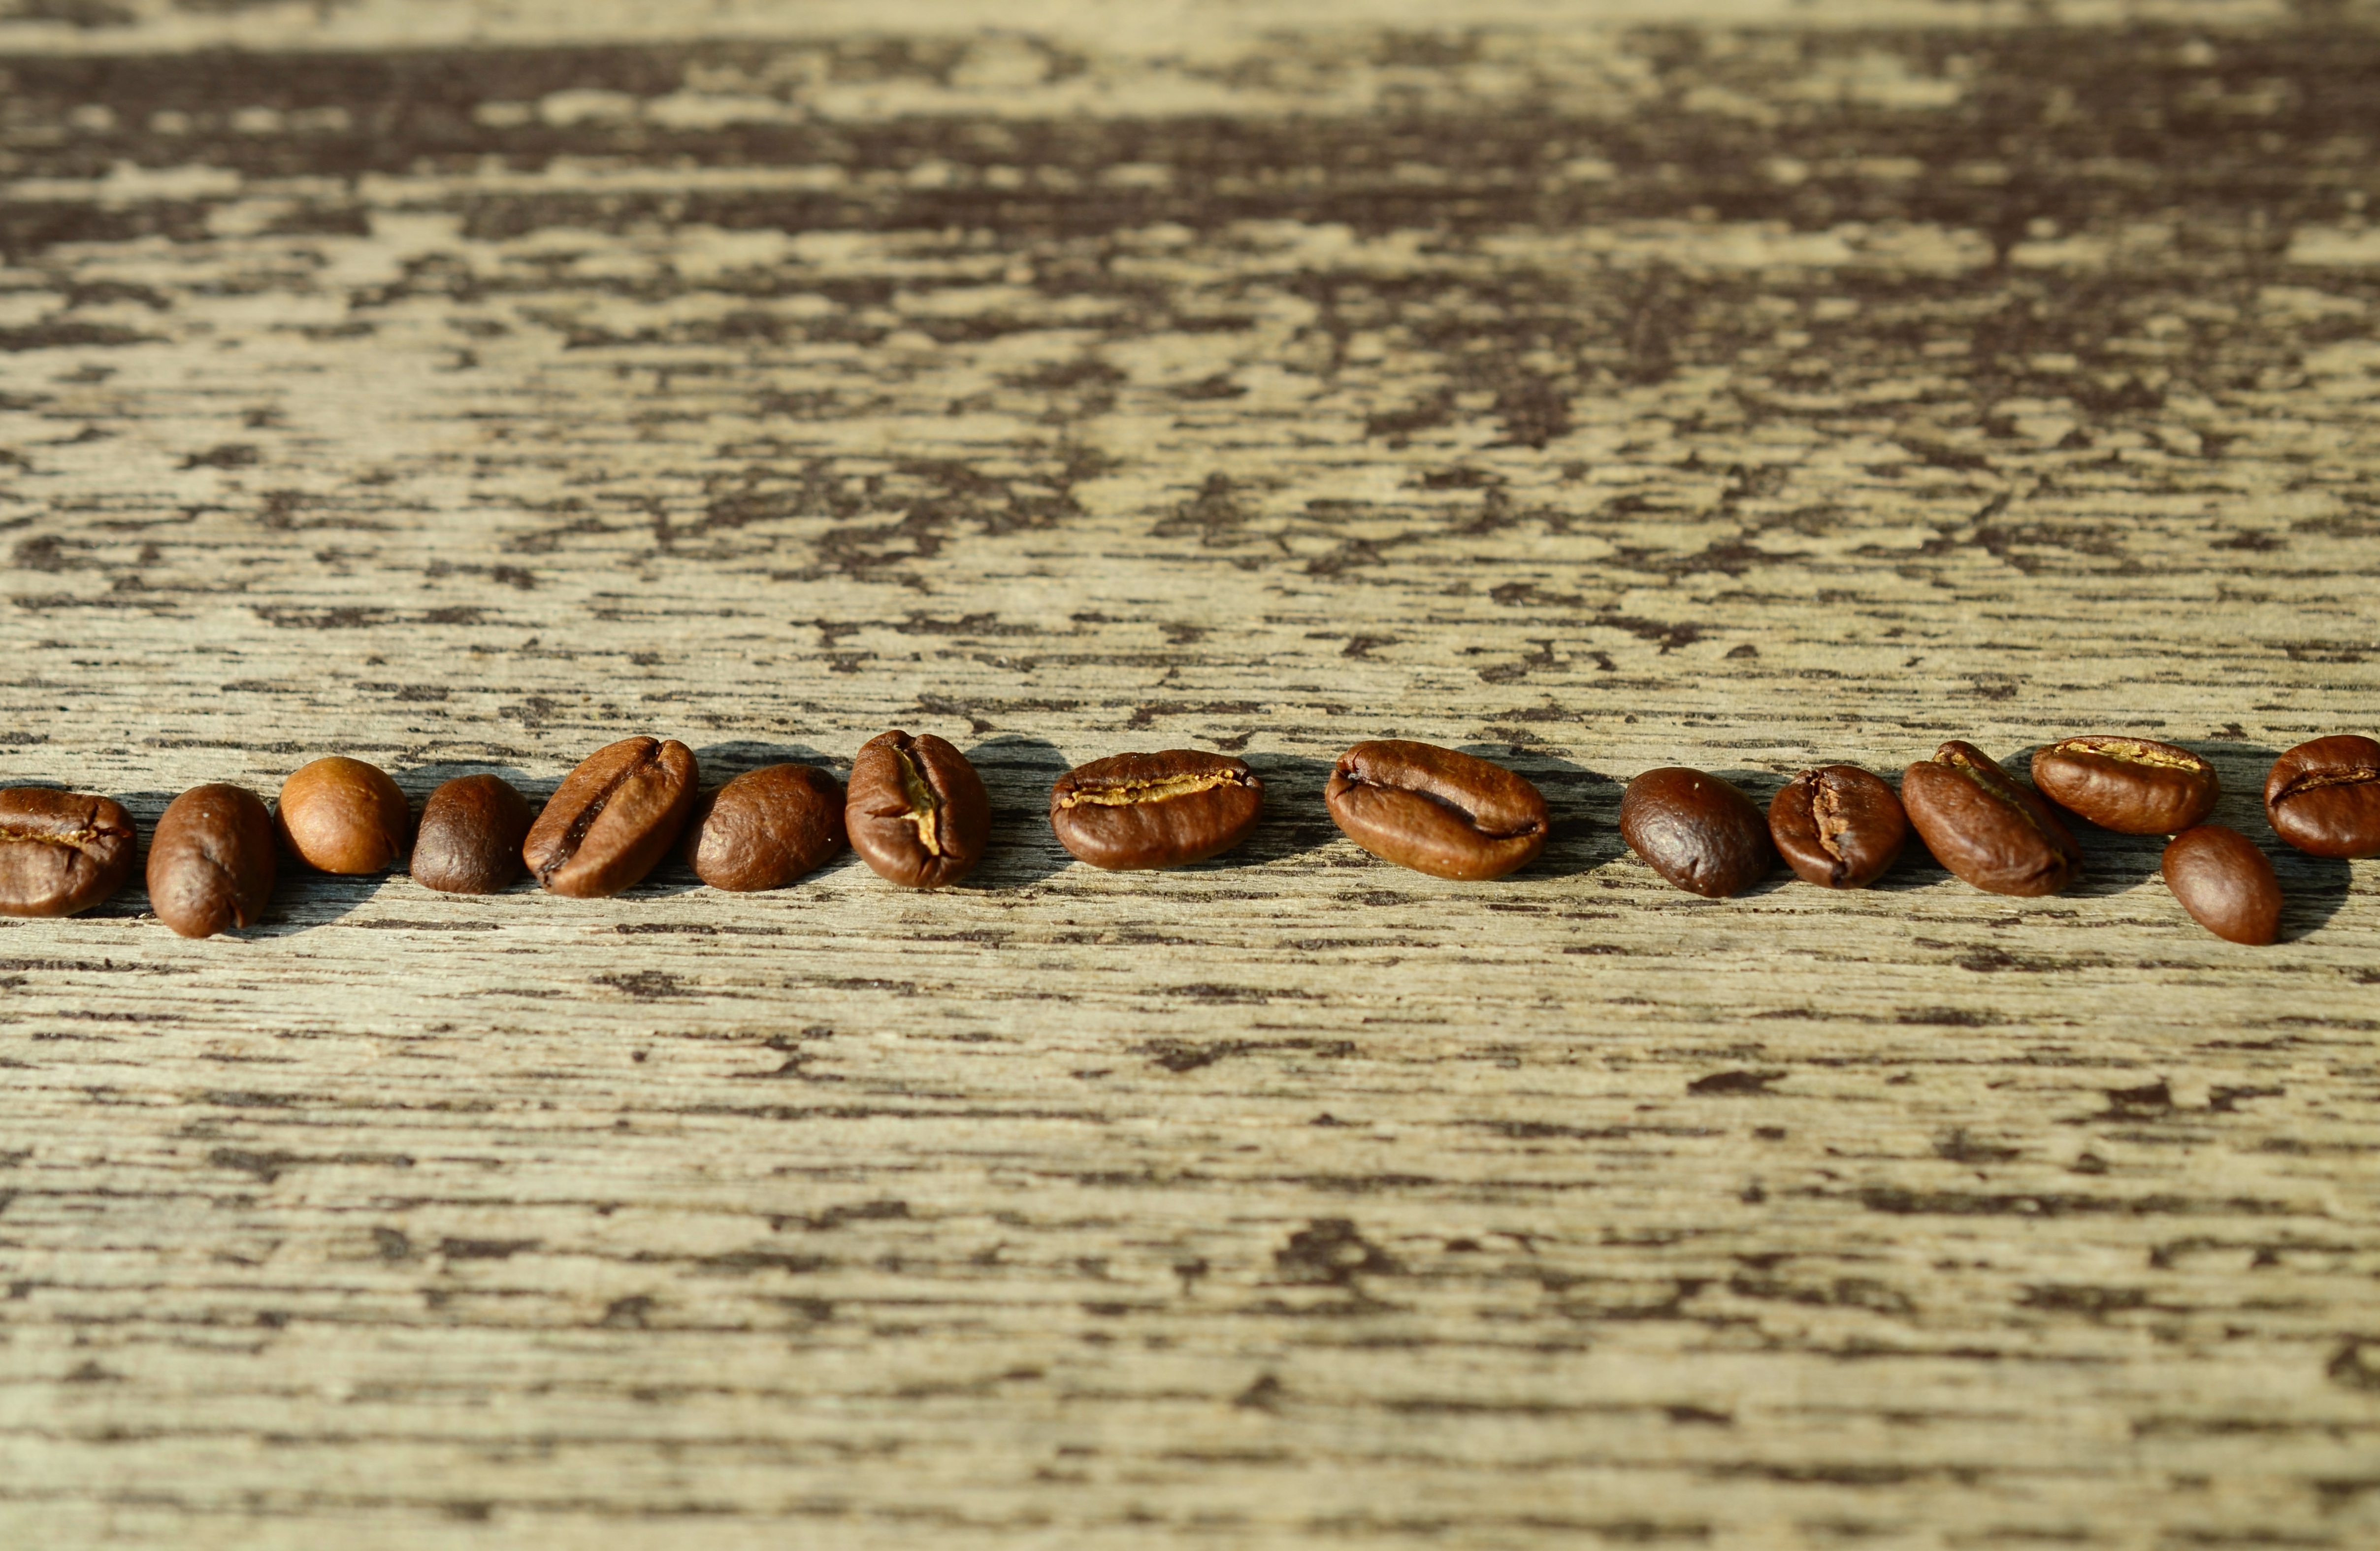
hand, branch, coffee, wood, leaf, aroma, food, produce, brown, close up, series, beans, macro photography, roasted, coffee beans, lined up, grass family